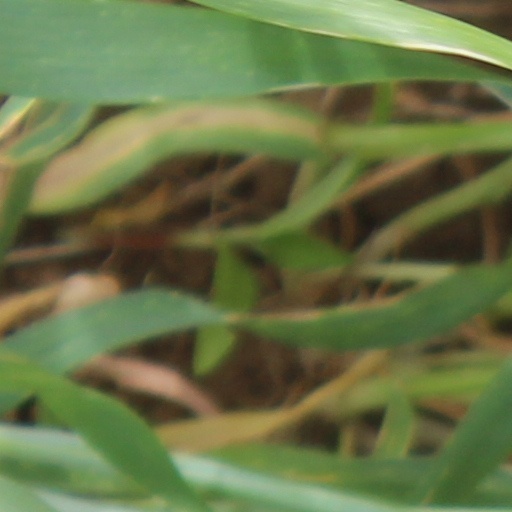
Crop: wheat